Parallel ATA

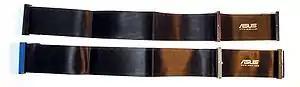
Comparison between ATA cables: 40-conductor ribbon cable (top), and 80-conductor ribbon cable (bottom). In both cases, a 40-pin female connector is used.

ATA's cables have had 40 conductors for most of its history (44 conductors for the smaller form-factor version used for 2.5" drives—the extra four for power), but an 80-conductor version appeared with the introduction of the "UDMA/66" mode. All of the additional conductors in the new cable are grounds, interleaved with the signal conductors to reduce the effects of capacitive coupling between neighboring signal conductors, reducing crosstalk. Capacitive coupling is more of a problem at higher transfer rates, and this change was necessary to enable the 66 megabytes per second (MB/s) transfer rate of "UDMA4" to work reliably. The faster "UDMA5" and "UDMA6" modes also require 80-conductor cables.